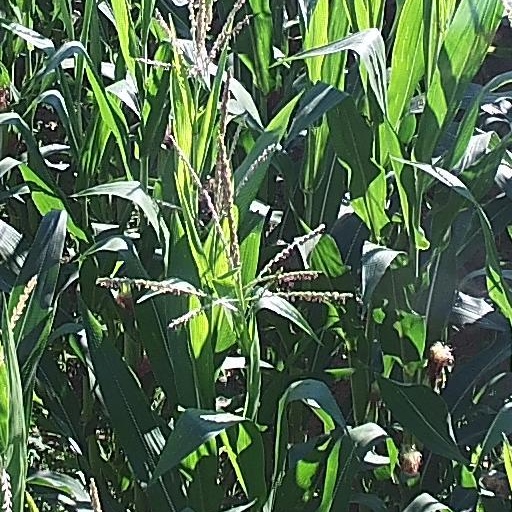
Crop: maize; corn